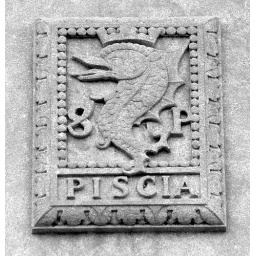
One of the many panels on the newspaper building in downtown Muskegon.